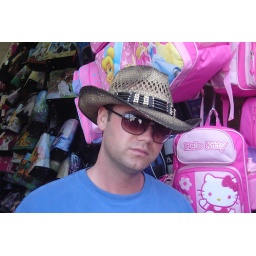
It's hard to look tough with a Hello Kitty book bag in the back ground!